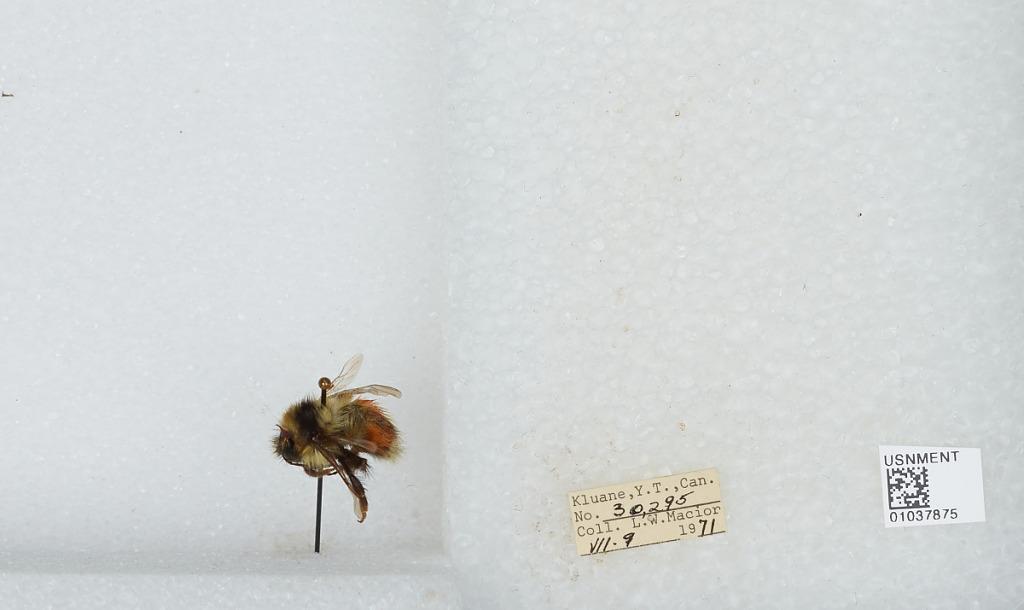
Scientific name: Bombus (Pyrobombus) sylvicola Kirby
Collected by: L. Macior
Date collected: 1971-7-9
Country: Canada
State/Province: Yukon Territory
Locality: Kluane
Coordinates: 60.75, -139.5